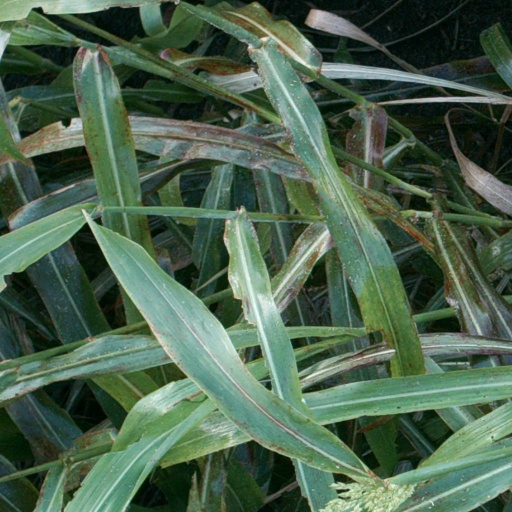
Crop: sorghum